Igor Krutogolov

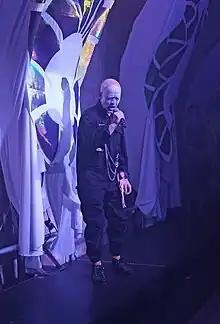
Krutogolov in 2021 at the Acre Fringe Theatre Festival

Igor Krutogolov (born 1976, Tashkent, Uzbekistan) is an Israeli musician, composer, multi-instrumentalist, singer, songwriter, producer, graphic designer, artist, the founder and the leader of the bands Kruzenshtern & Parohod (KIP) and Igor Krutogolov's Toy Orchestra.